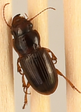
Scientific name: Cratacanthus dubius
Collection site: North Sterling NEON (STER), plot STER_035